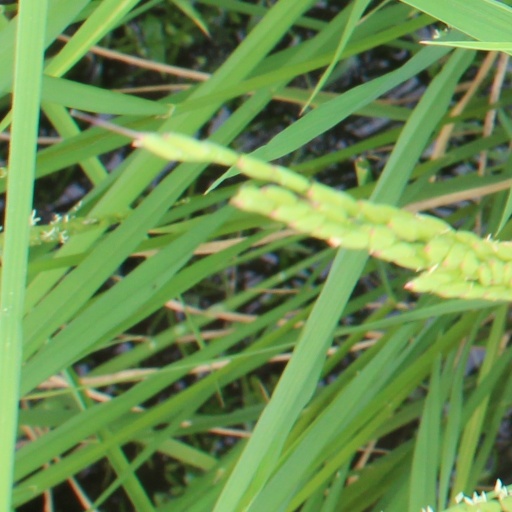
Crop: rice